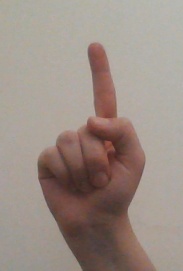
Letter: bb